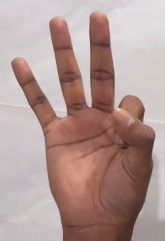
ASL sign: 9